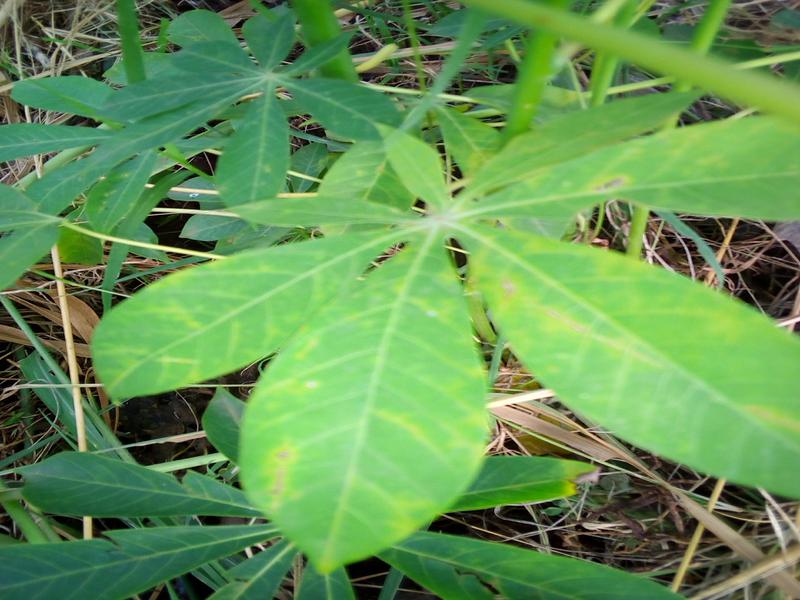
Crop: cassava
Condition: brown_streak_disease